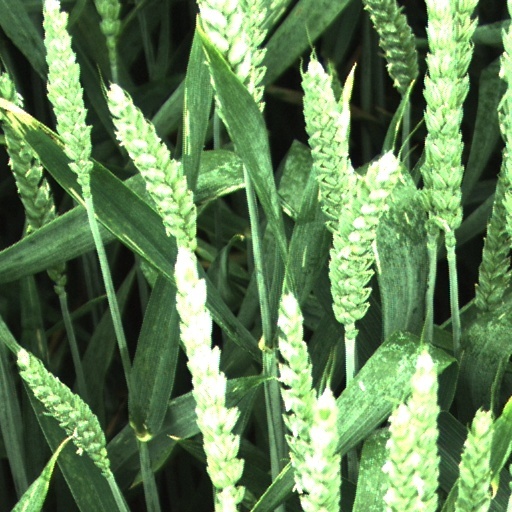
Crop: wheat